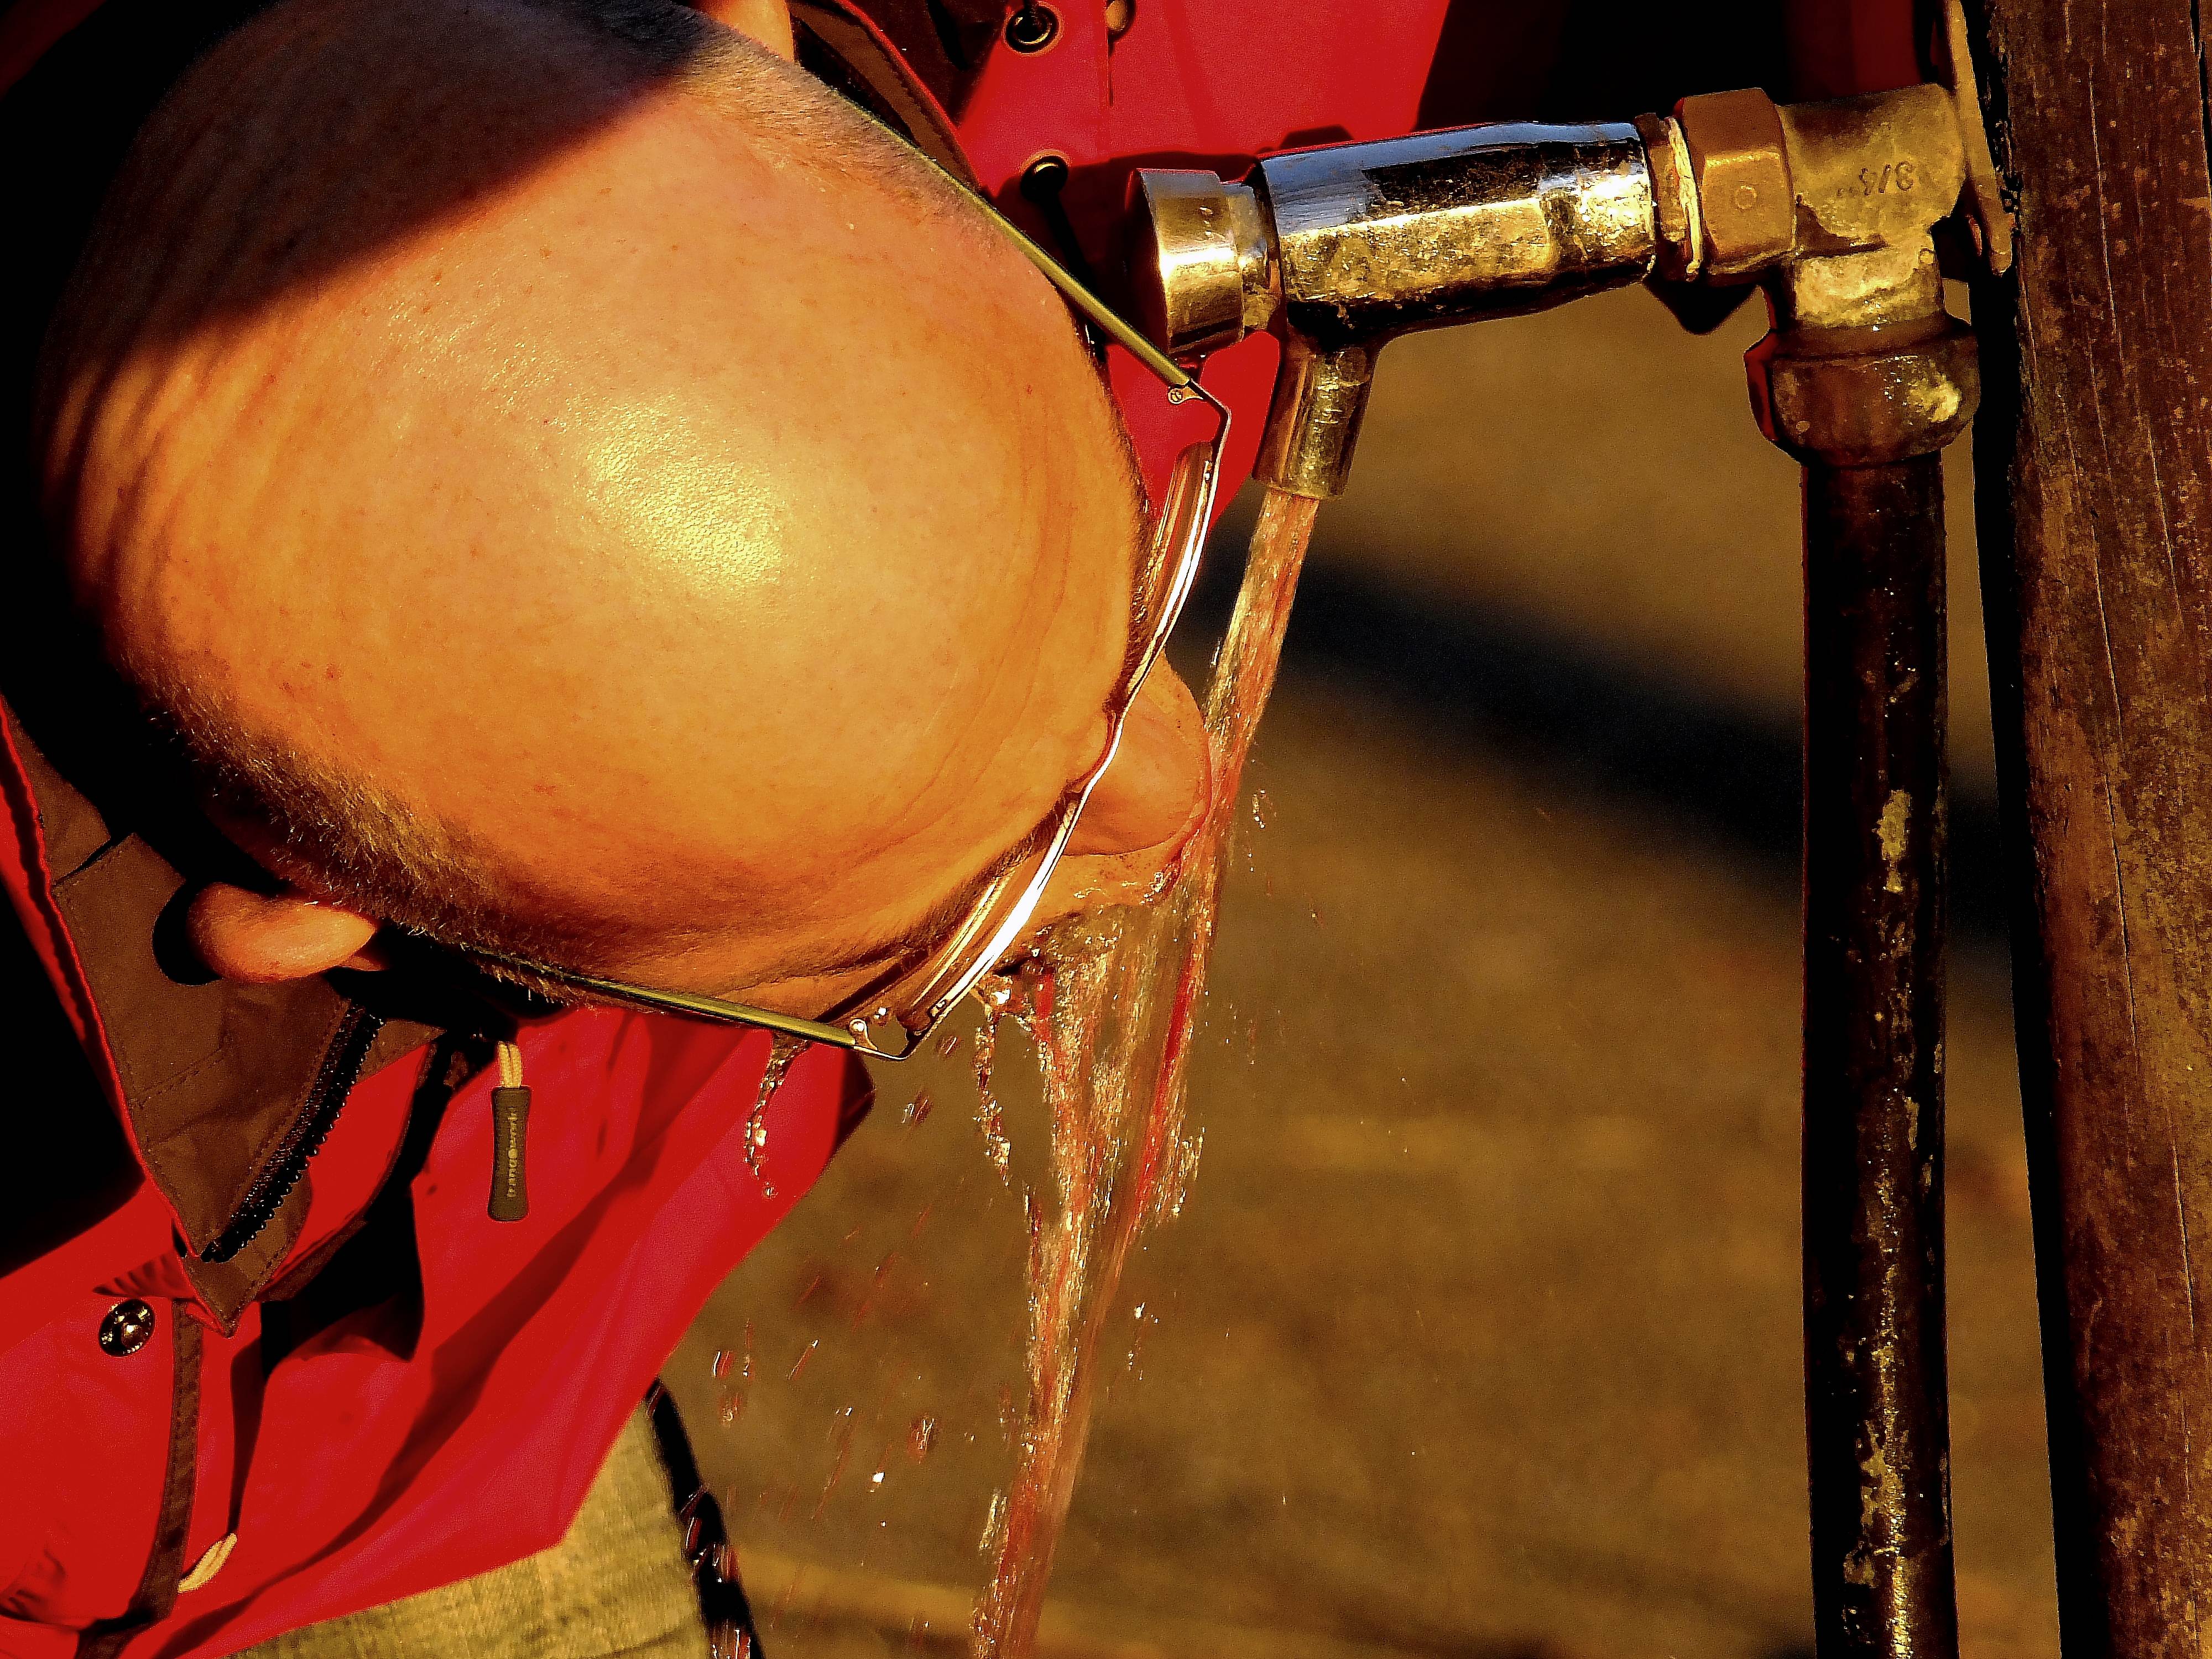
red, drum, close up, drums, ggl1, gaby1, varios, some, fujifilmxs1, macro photography